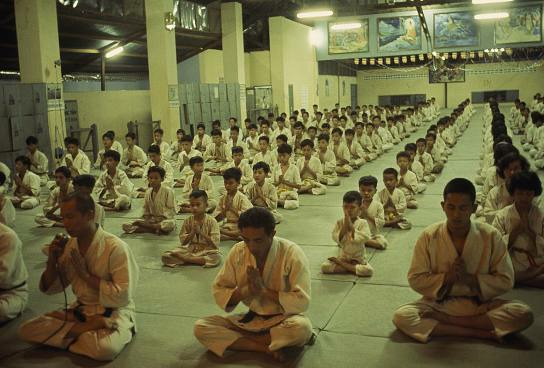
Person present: Yes